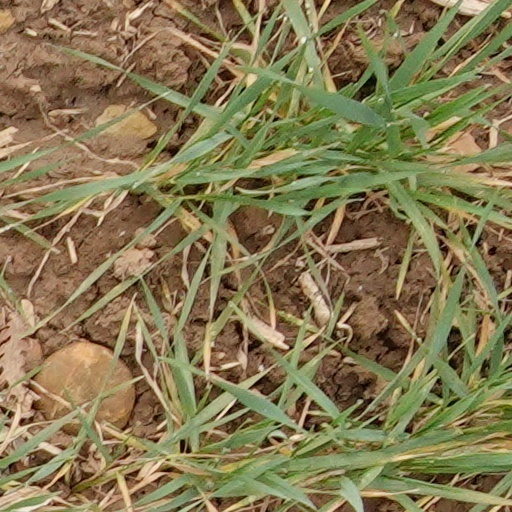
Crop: wheat